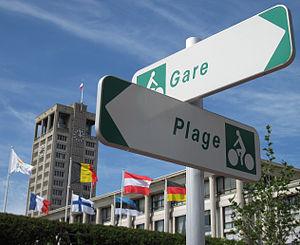
À vélo en Normandie, Août 2009 Nrf: La pédal'lie dans la Grand' Tèrre au mais d'Août 2009
Le centre-ville reconstruit du Havre est l'œuvre de l'architecte Auguste Perret qui se vit confier par le ministère de la Reconstruction et de l'Urbanisme, la réédification de la ville du Havre après sa destruction à la fin de la Seconde Guerre mondiale. Le site est inscrit sur la liste du patrimoine mondial de l'Humanité par l'UNESCO en 2005.